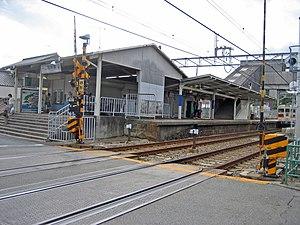
La gare de Matogata est une gare ferroviaire localisée dans la ville d'Himeji, dans la préfecture de Hyōgo au Japon. La gare est exploitée par la compagnie Sanyo Electric Railway, sur la ligne principale Sanyō. Le numéro de la gare est SY 36.